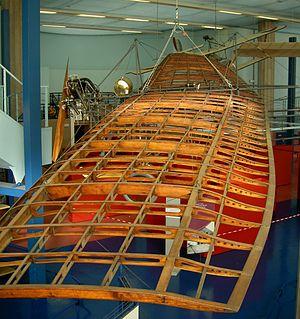
La voilure est la surface assurant la portance d'un aérodyne par déflexion d'une masse d'air, due à son mouvement. Dans le cas d'un appareil « à voilure fixe » il s'agit de l'aile, par opposition à un appareil à voilure tournante, où il s'agit d'un rotor.